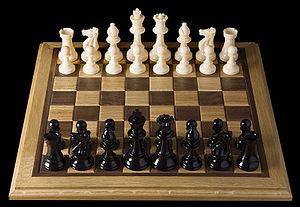
Jeu d'échecs en début de partie, vu depuis le coté des noirs.
Échec et mat à mort est une nouvelle de science-fiction écrite par Robert Sheckley, publiée en mars 1953 dans Astounding.